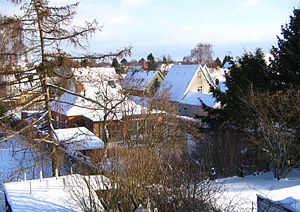
Hendriksholm
Udsnit af Hendriksholm-kvarteret
Udsnit af Hendriksholm-kvarteret i den sydlige del af Rødovre Kommune.
Hendriksholm er et område i Hendriksholm Sogn i den sydlige del af Rødovre Kommune. Området består for det meste af parcelhuse opført efter udstykningen af området i parceller omkring begyndelsen af 1900-tallet.